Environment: real
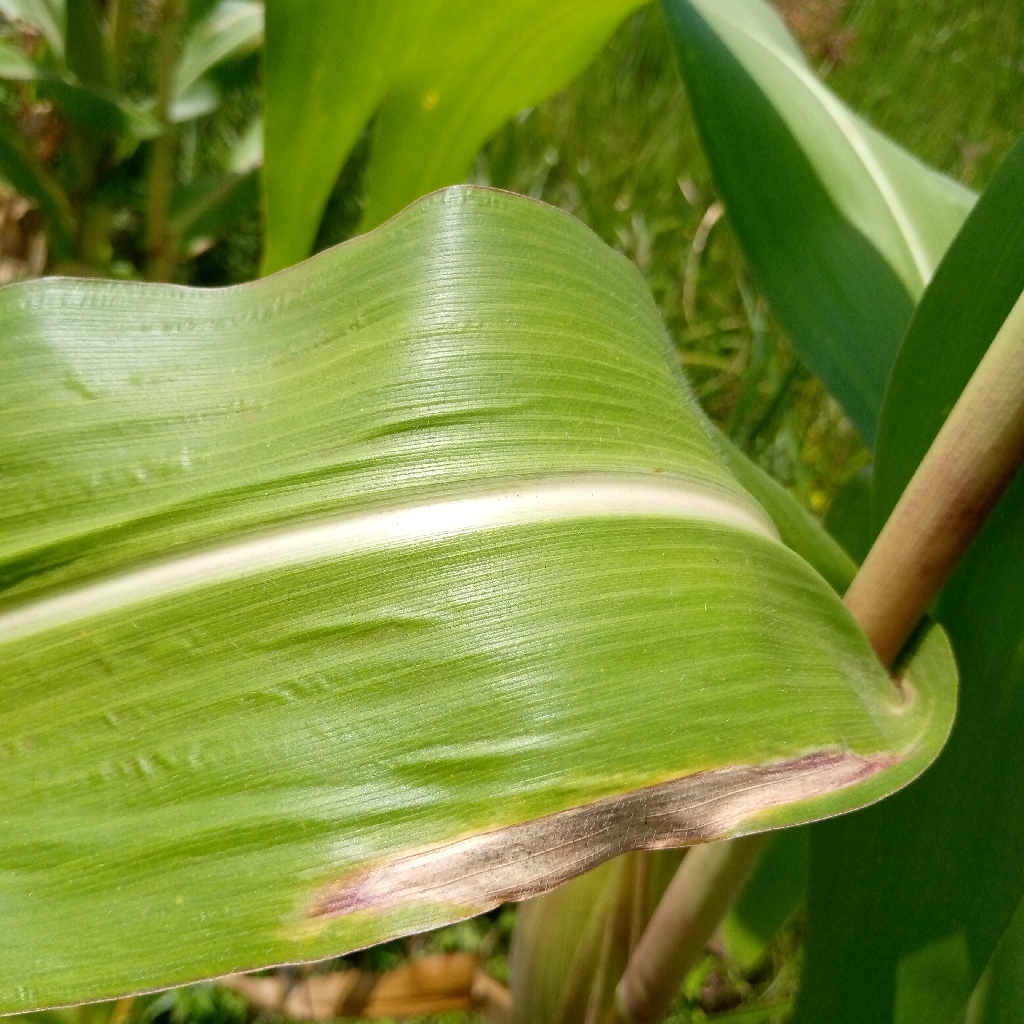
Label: northern_corn_leaf_blight